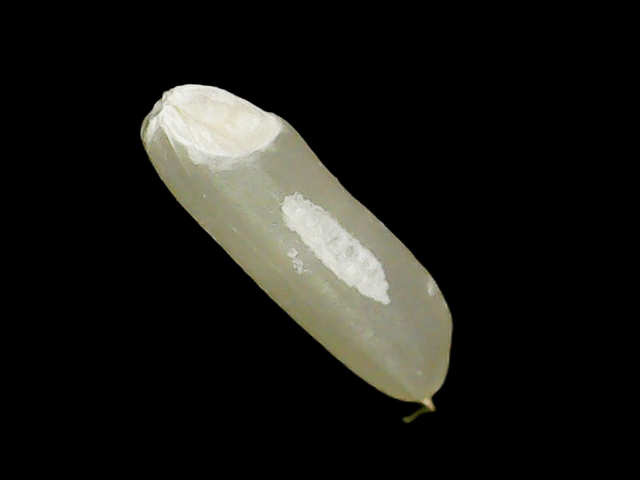
Rice variety: Binadhan7